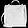
Label: Bag